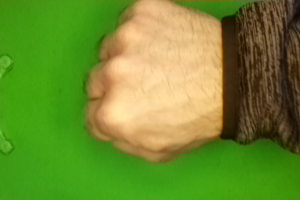
Label: rock